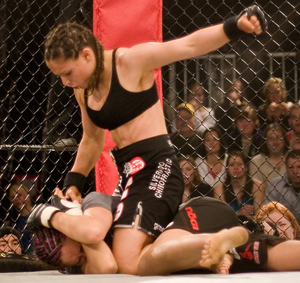
Les arts martiaux mixtes ou mixed martial arts, sont un sport de combat complet, associant pugilat et lutte au corps à corps. Les deux combattants peuvent utiliser de nombreuses techniques ; selon les fédérations, sont autorisées les techniques de percussion telles que coups de pied, de poing, de genou et de coude, mais aussi les techniques de corps à corps debout, de projections et de soumission et quelquefois des techniques particulières de percussion au sol.
Gina Joy Carano, née le 16 avril 1982 à Dallas, au Texas, est une actrice américaine, pratiquante de muay thaï et combattante en arts martiaux mixtes et mannequin.